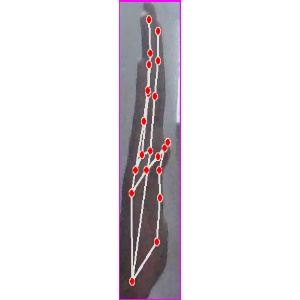
अक्षर: द